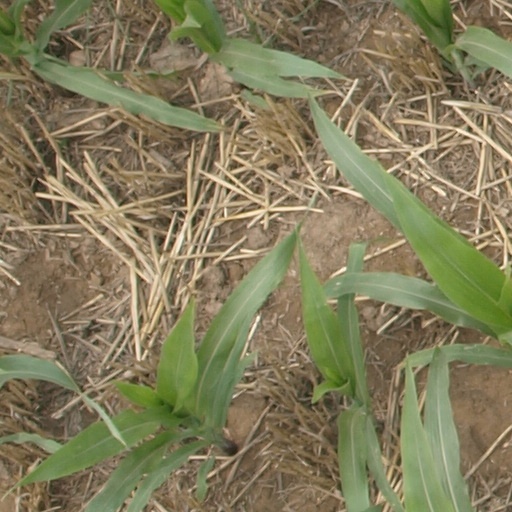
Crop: maize; corn